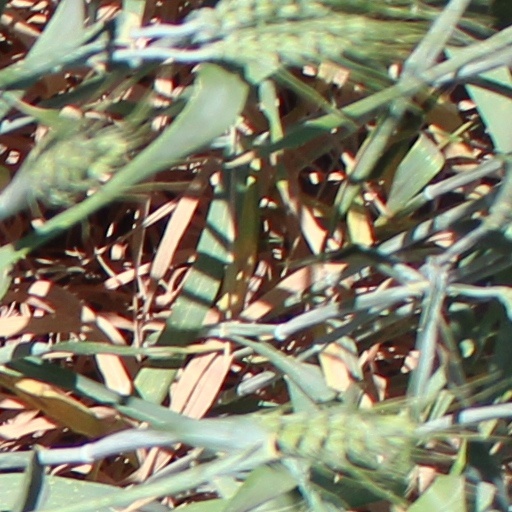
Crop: wheat